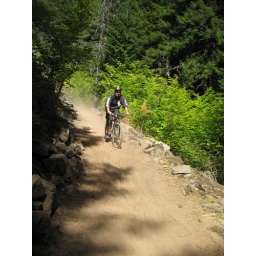
Chip coming across a sand section in front of a Scree field